Perpetrators, victims, and bystanders

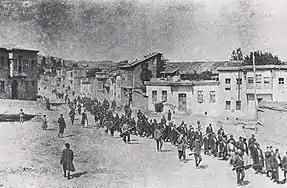
Ottoman soldiers (perpetrators) june Armenian civilians (victims) through Harput (Kharpert) to a prison in nearby Mezireh (Elazığ), April 1915, during the Armenian genocide. Bystanders can also be seen in the photograph.

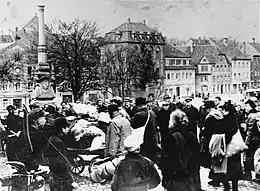
In this photograph showing the deportation of Jews from Kitzingen, Jewish victims are shown with local non-Jewish bystanders and policemen (perpetrators).

In genocide studies, perpetrators, victims, and bystanders is an evolving typology for classifying the participants and observers of a genocide. The typology was first proposed by Raul Hilberg in the 1992 book "". Anthropologist Alexander Hinton credits work on this theory with sparking widespread public intolerance of mass violence, calling it a "proliferation of a post-cold war human rights regime that demanded action in response to atrocity and accountability for culprits.". The triad is also used in studying the psychology of genocide. It has become a key element of scholarship on genocide, with subsequent researchers refining the concept and applying it to new fields.